List of museums and cultural institutions in Indonesia

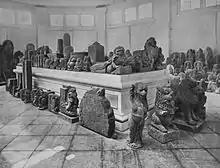
Collection of artifacts by the Batavia Society of Art and Science

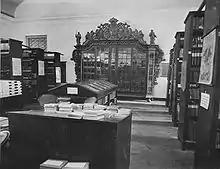
The library of the Batavia Society of Art and Science. The baroque bookcase in the picture is still kept in the Jakarta History Museum as of 2012, although under lack of standardized museum maintenance.

Before the 20th-century, there was little interest in the study of the native culture of Indonesia by the colonial government. Most anthropologic studies were done by a few non-governmental institutions and individuals. Among the non-governmental institution was the Batavian Society of Arts and Science, which established a museum for Indonesian culture and history. Individuals e.g. Sir Stamford Raffles and Dr. Snoeck Hourgrogne wrote valuable studies on native culture and history before the 20th century.